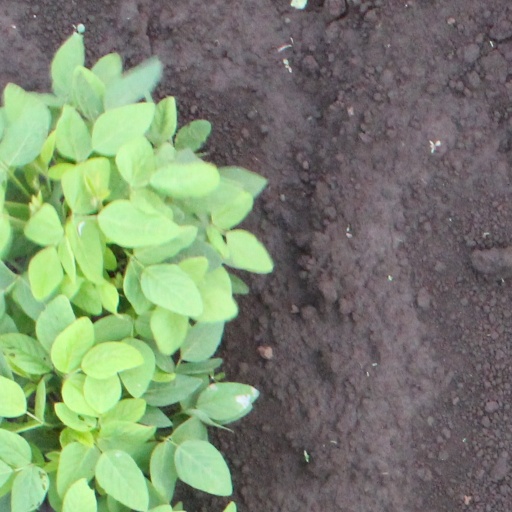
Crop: soybean